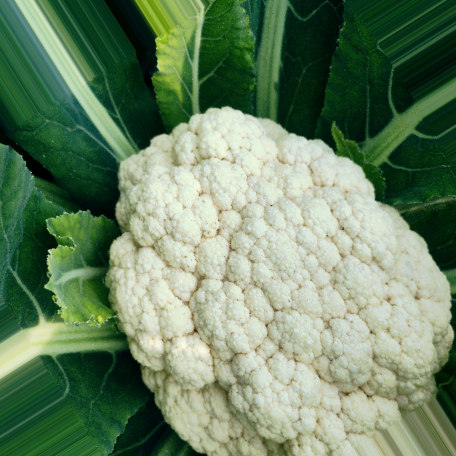
Label: Disease Free